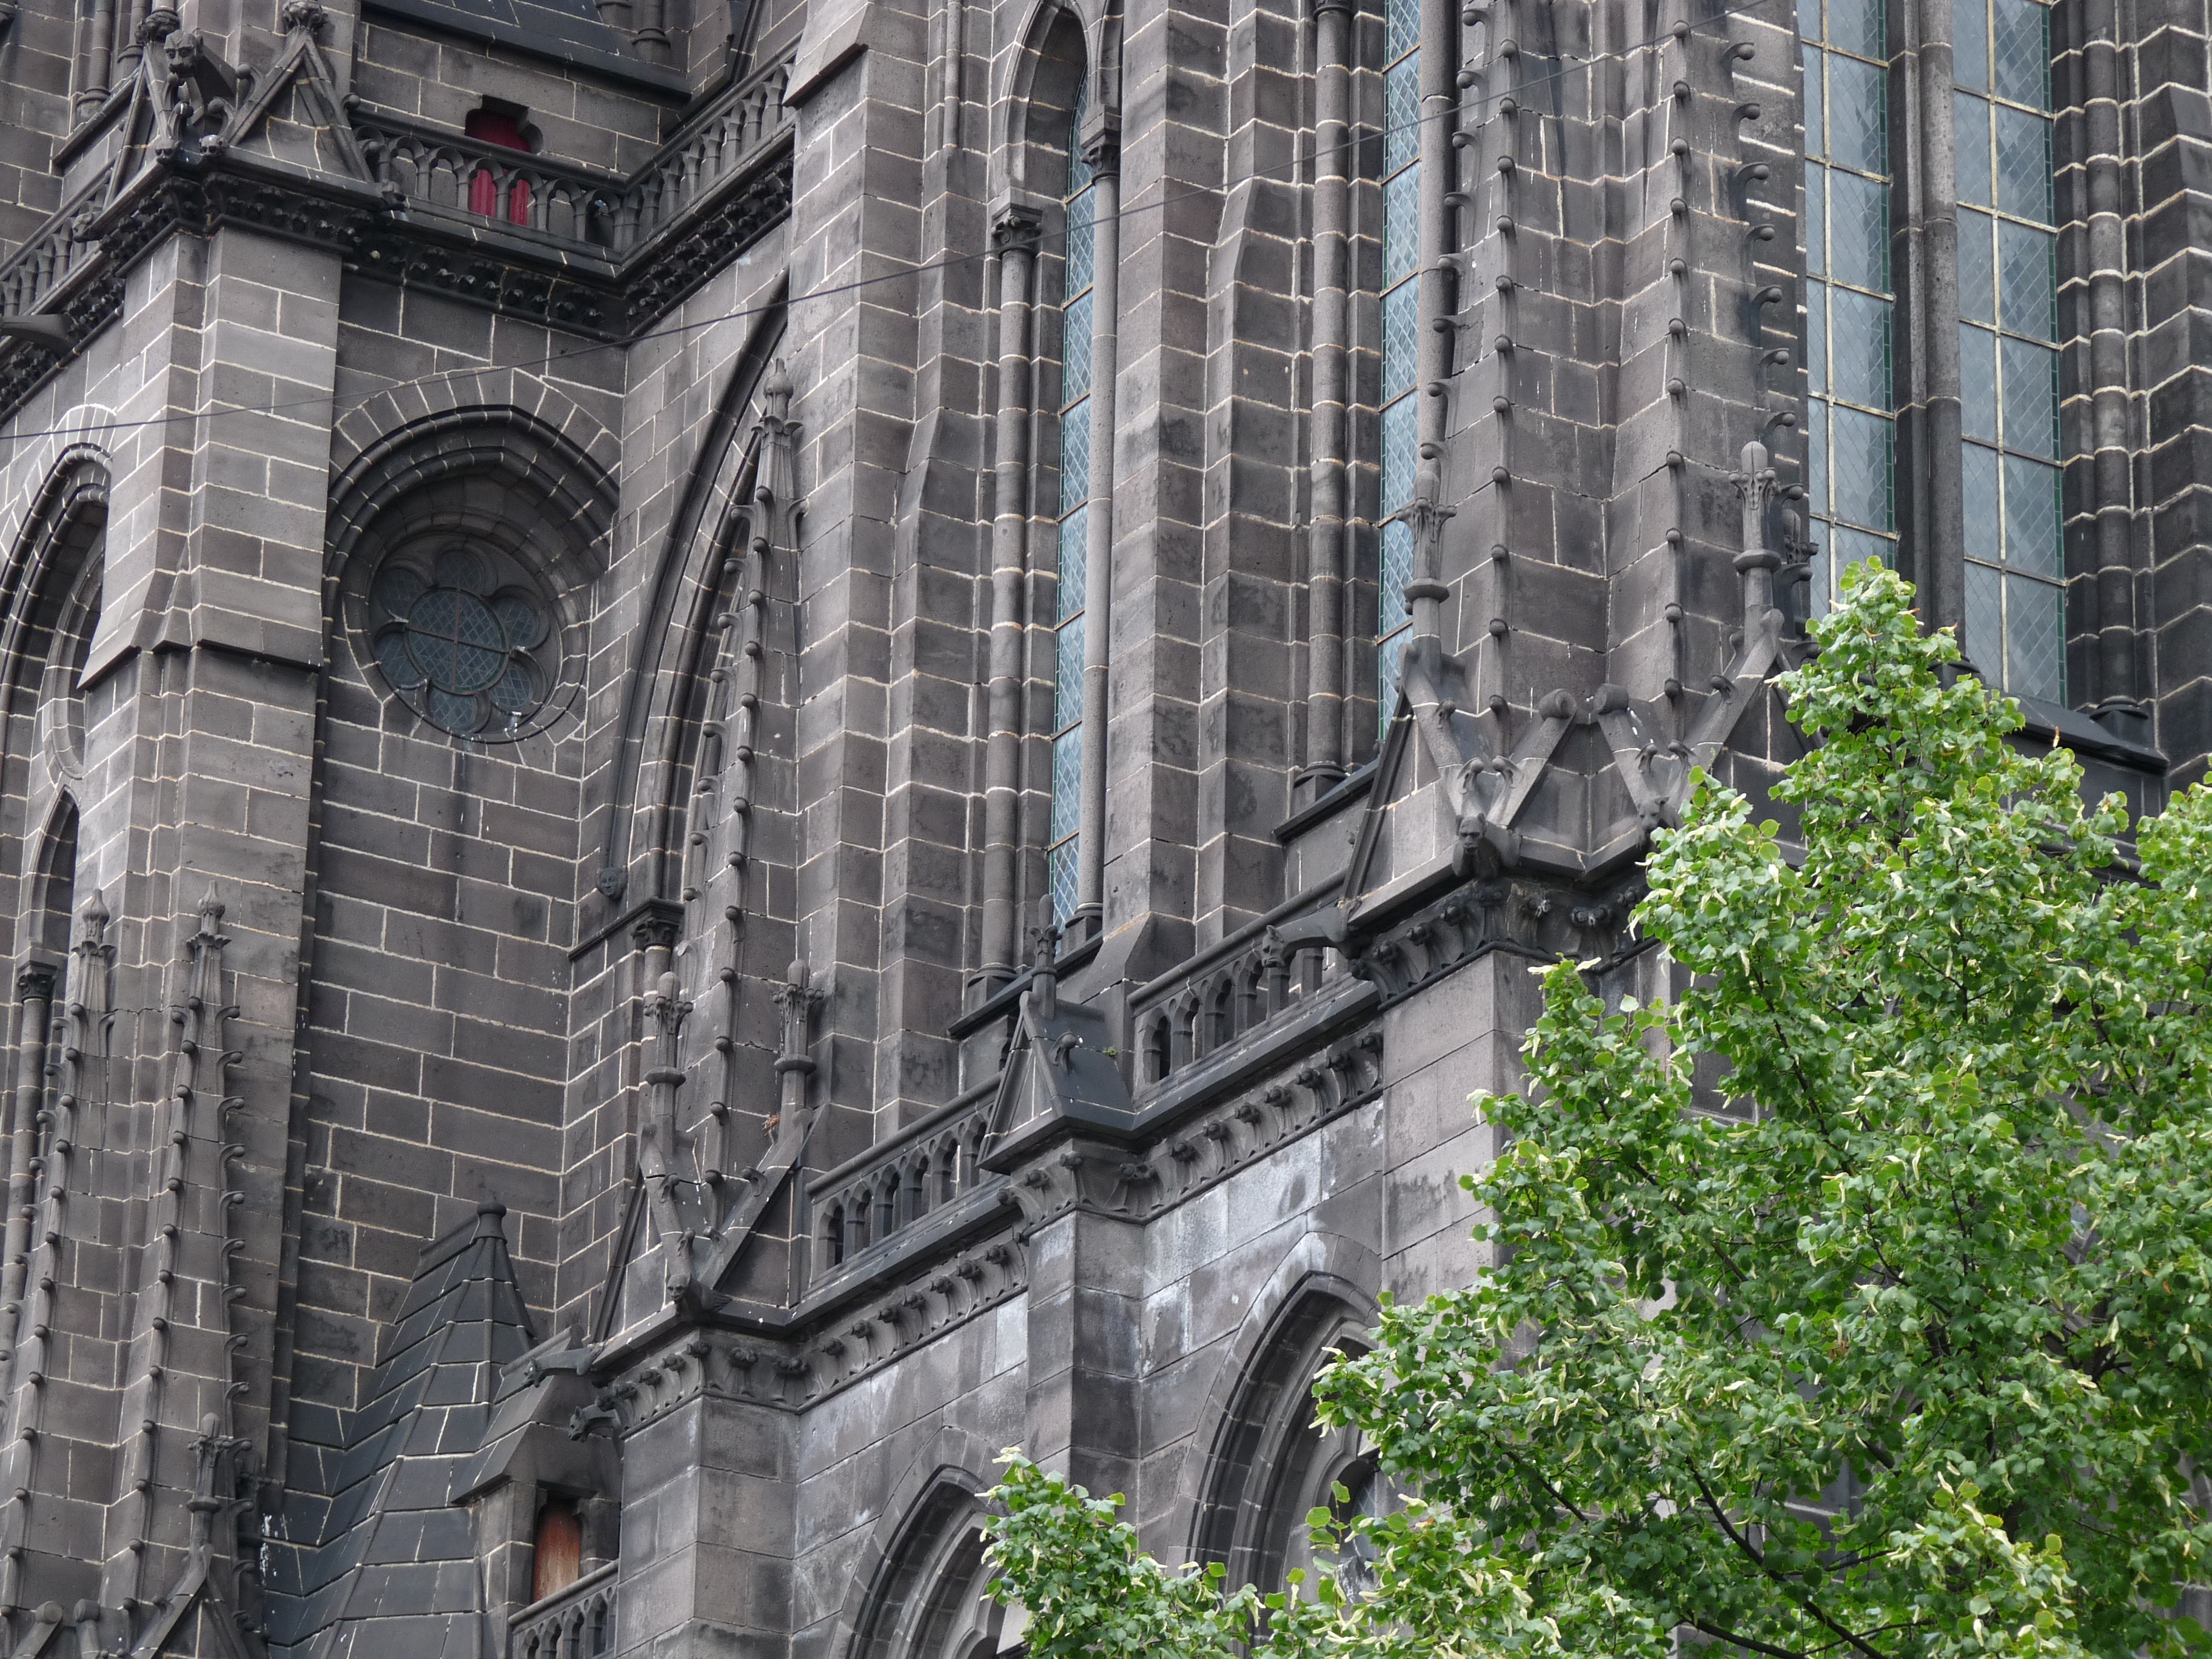
architecture, building, skyscraper, france, landmark, facade, cathedral, place of worship, ruins, clermont ferrand, urban area